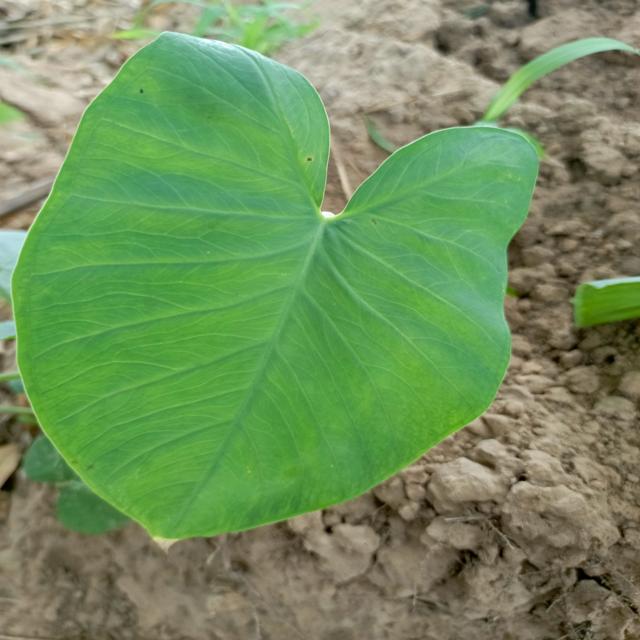
Label: Healthy